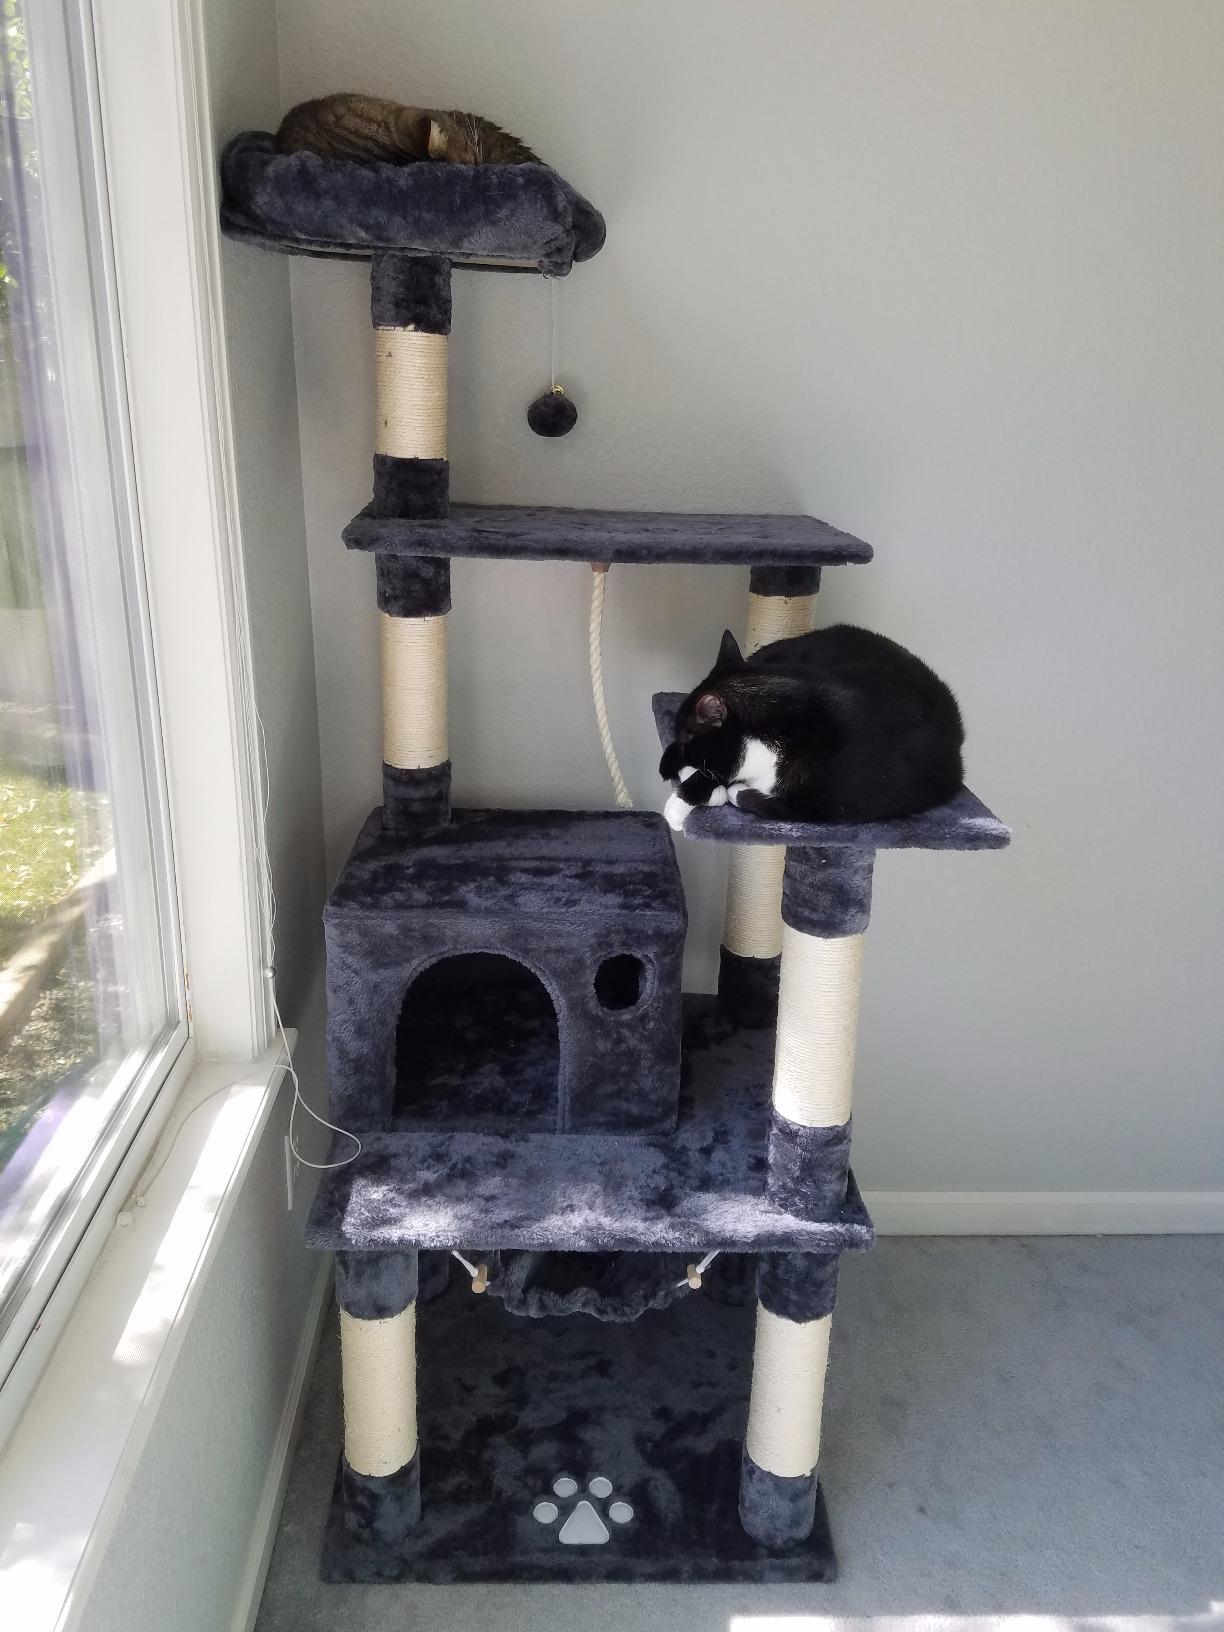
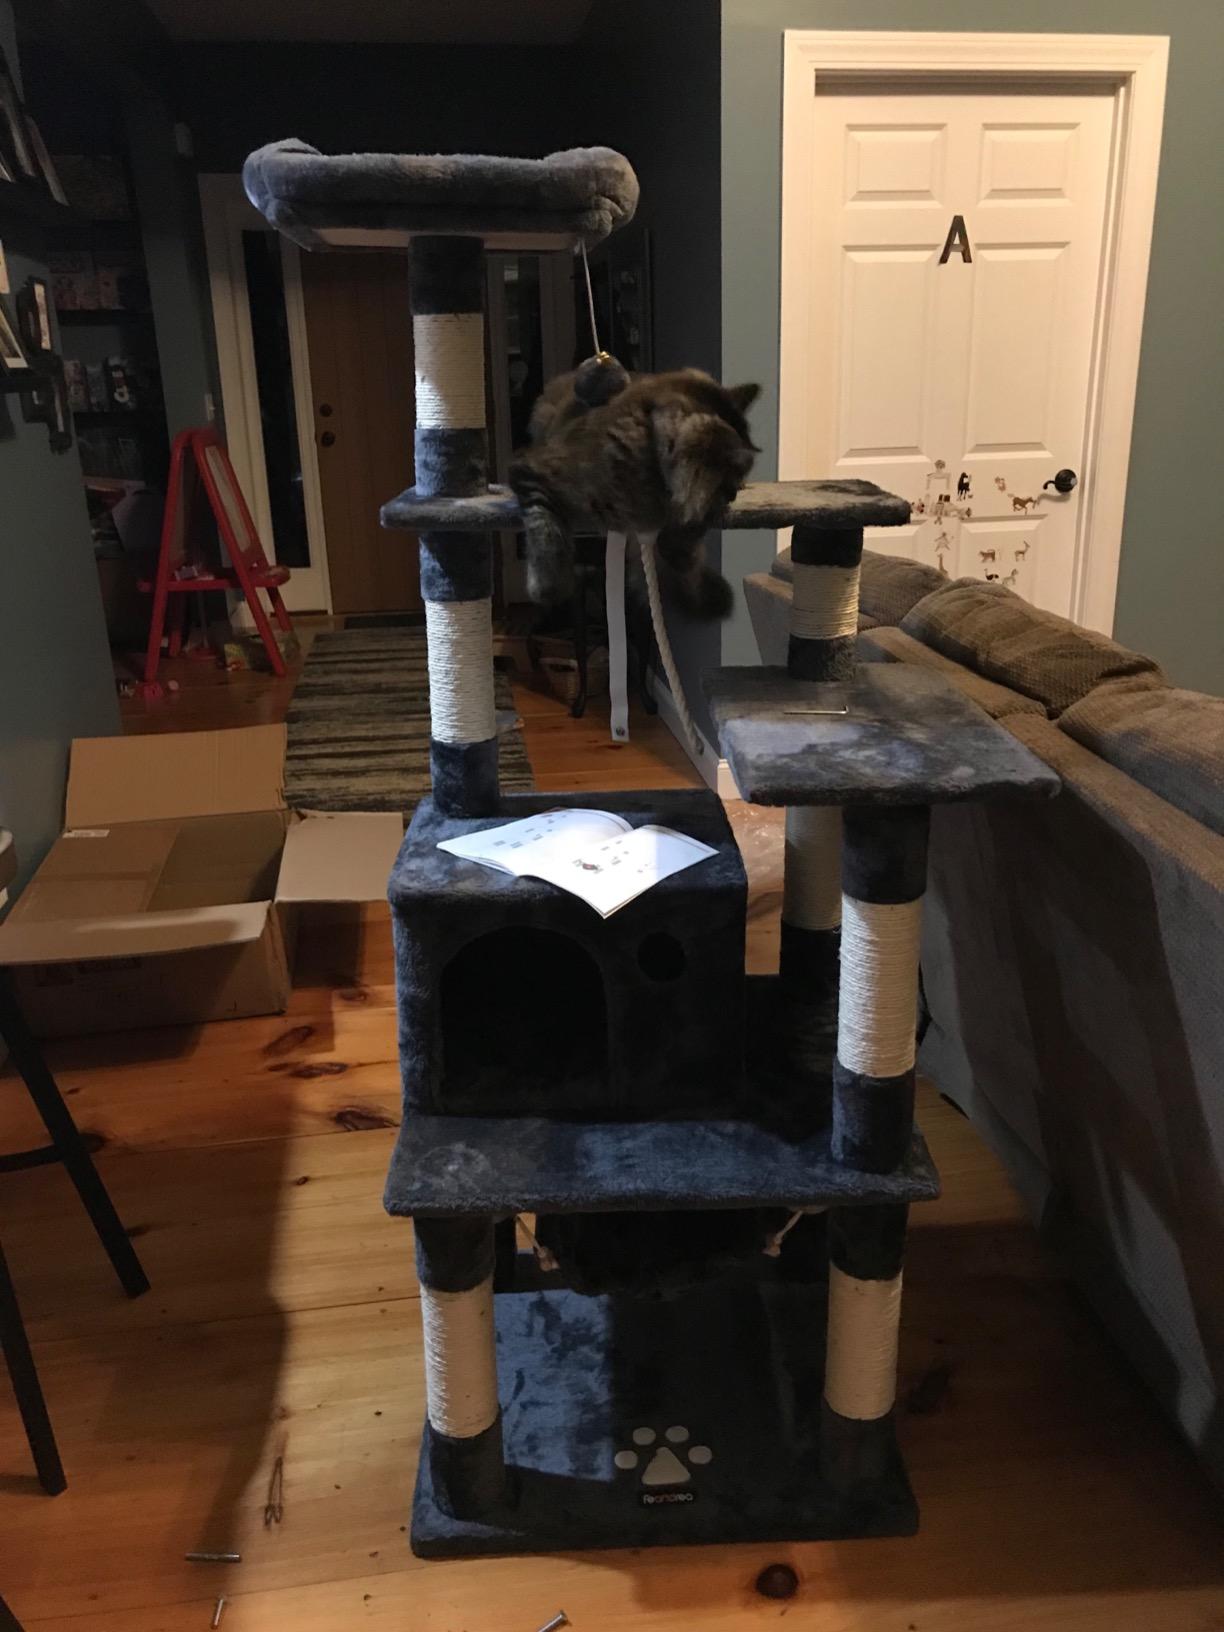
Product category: items_cat tree
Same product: yes